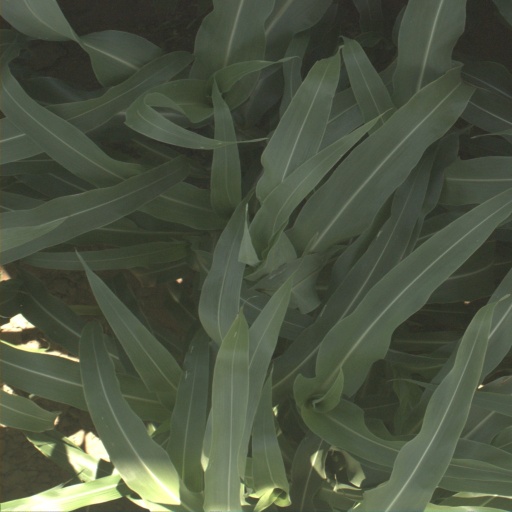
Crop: sorghum